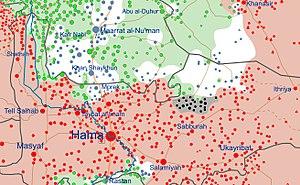
Région de Hama, en Syrie, à la date du 24 novembre 2017